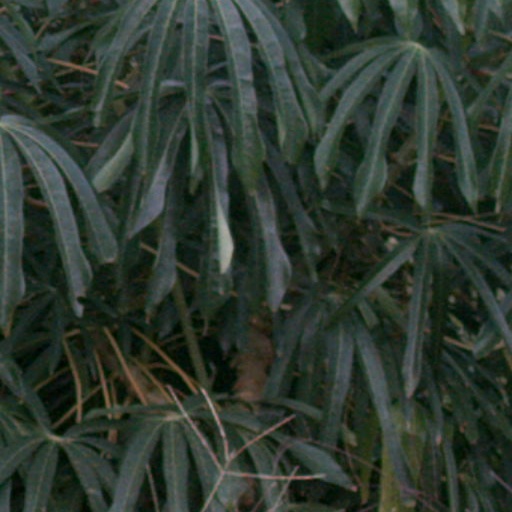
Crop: cassava